History of Riverside, California

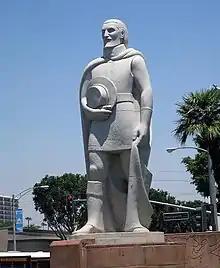
Sherry Peticolas's statue of Juan Bautista de Anza in Riverside, California

On March 20, 1774, Juan Bautista De Anza, leading an exploratory expedition to find a good land route from southern Mexico to Alta California, reached the area today known as Riverside. He, and others in his contingent, described the area as a beautiful place fragrant with rosemary and other herbs, and having rich grasslands for their horses and cattle to graze. He named the area "Valle de Paraiso", or Valley of Paradise. This was the first official record made of what was to become the city of Riverside.